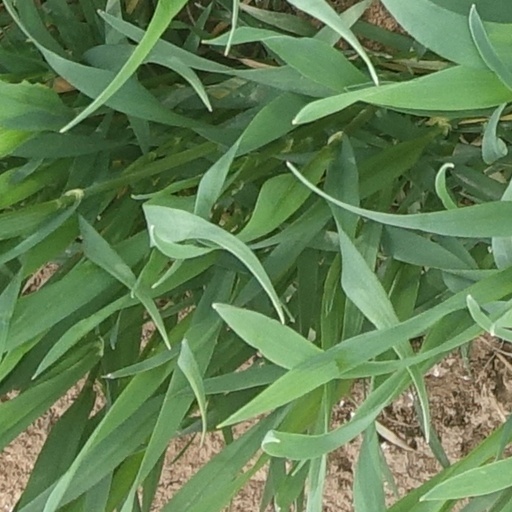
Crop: wheat